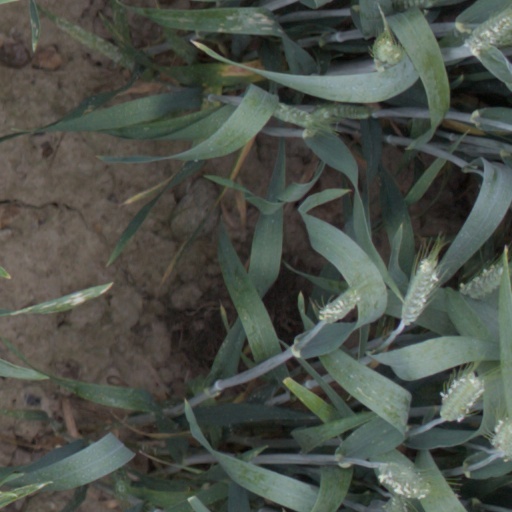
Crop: wheat